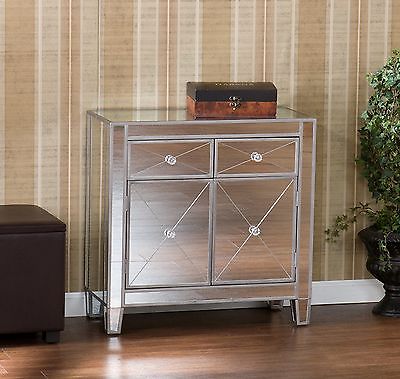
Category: table